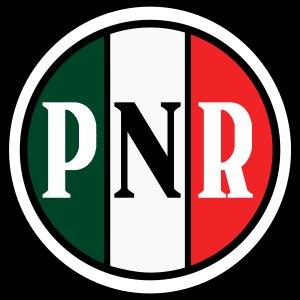
Le Parti national révolutionnaire est le nom sous lequel fut fondé en 1929 le parti étatique mexicain avant de prendre le nom de Parti de la Révolution Mexicaine en 1938 puis celui de Parti révolutionnaire institutionnel en 1946.